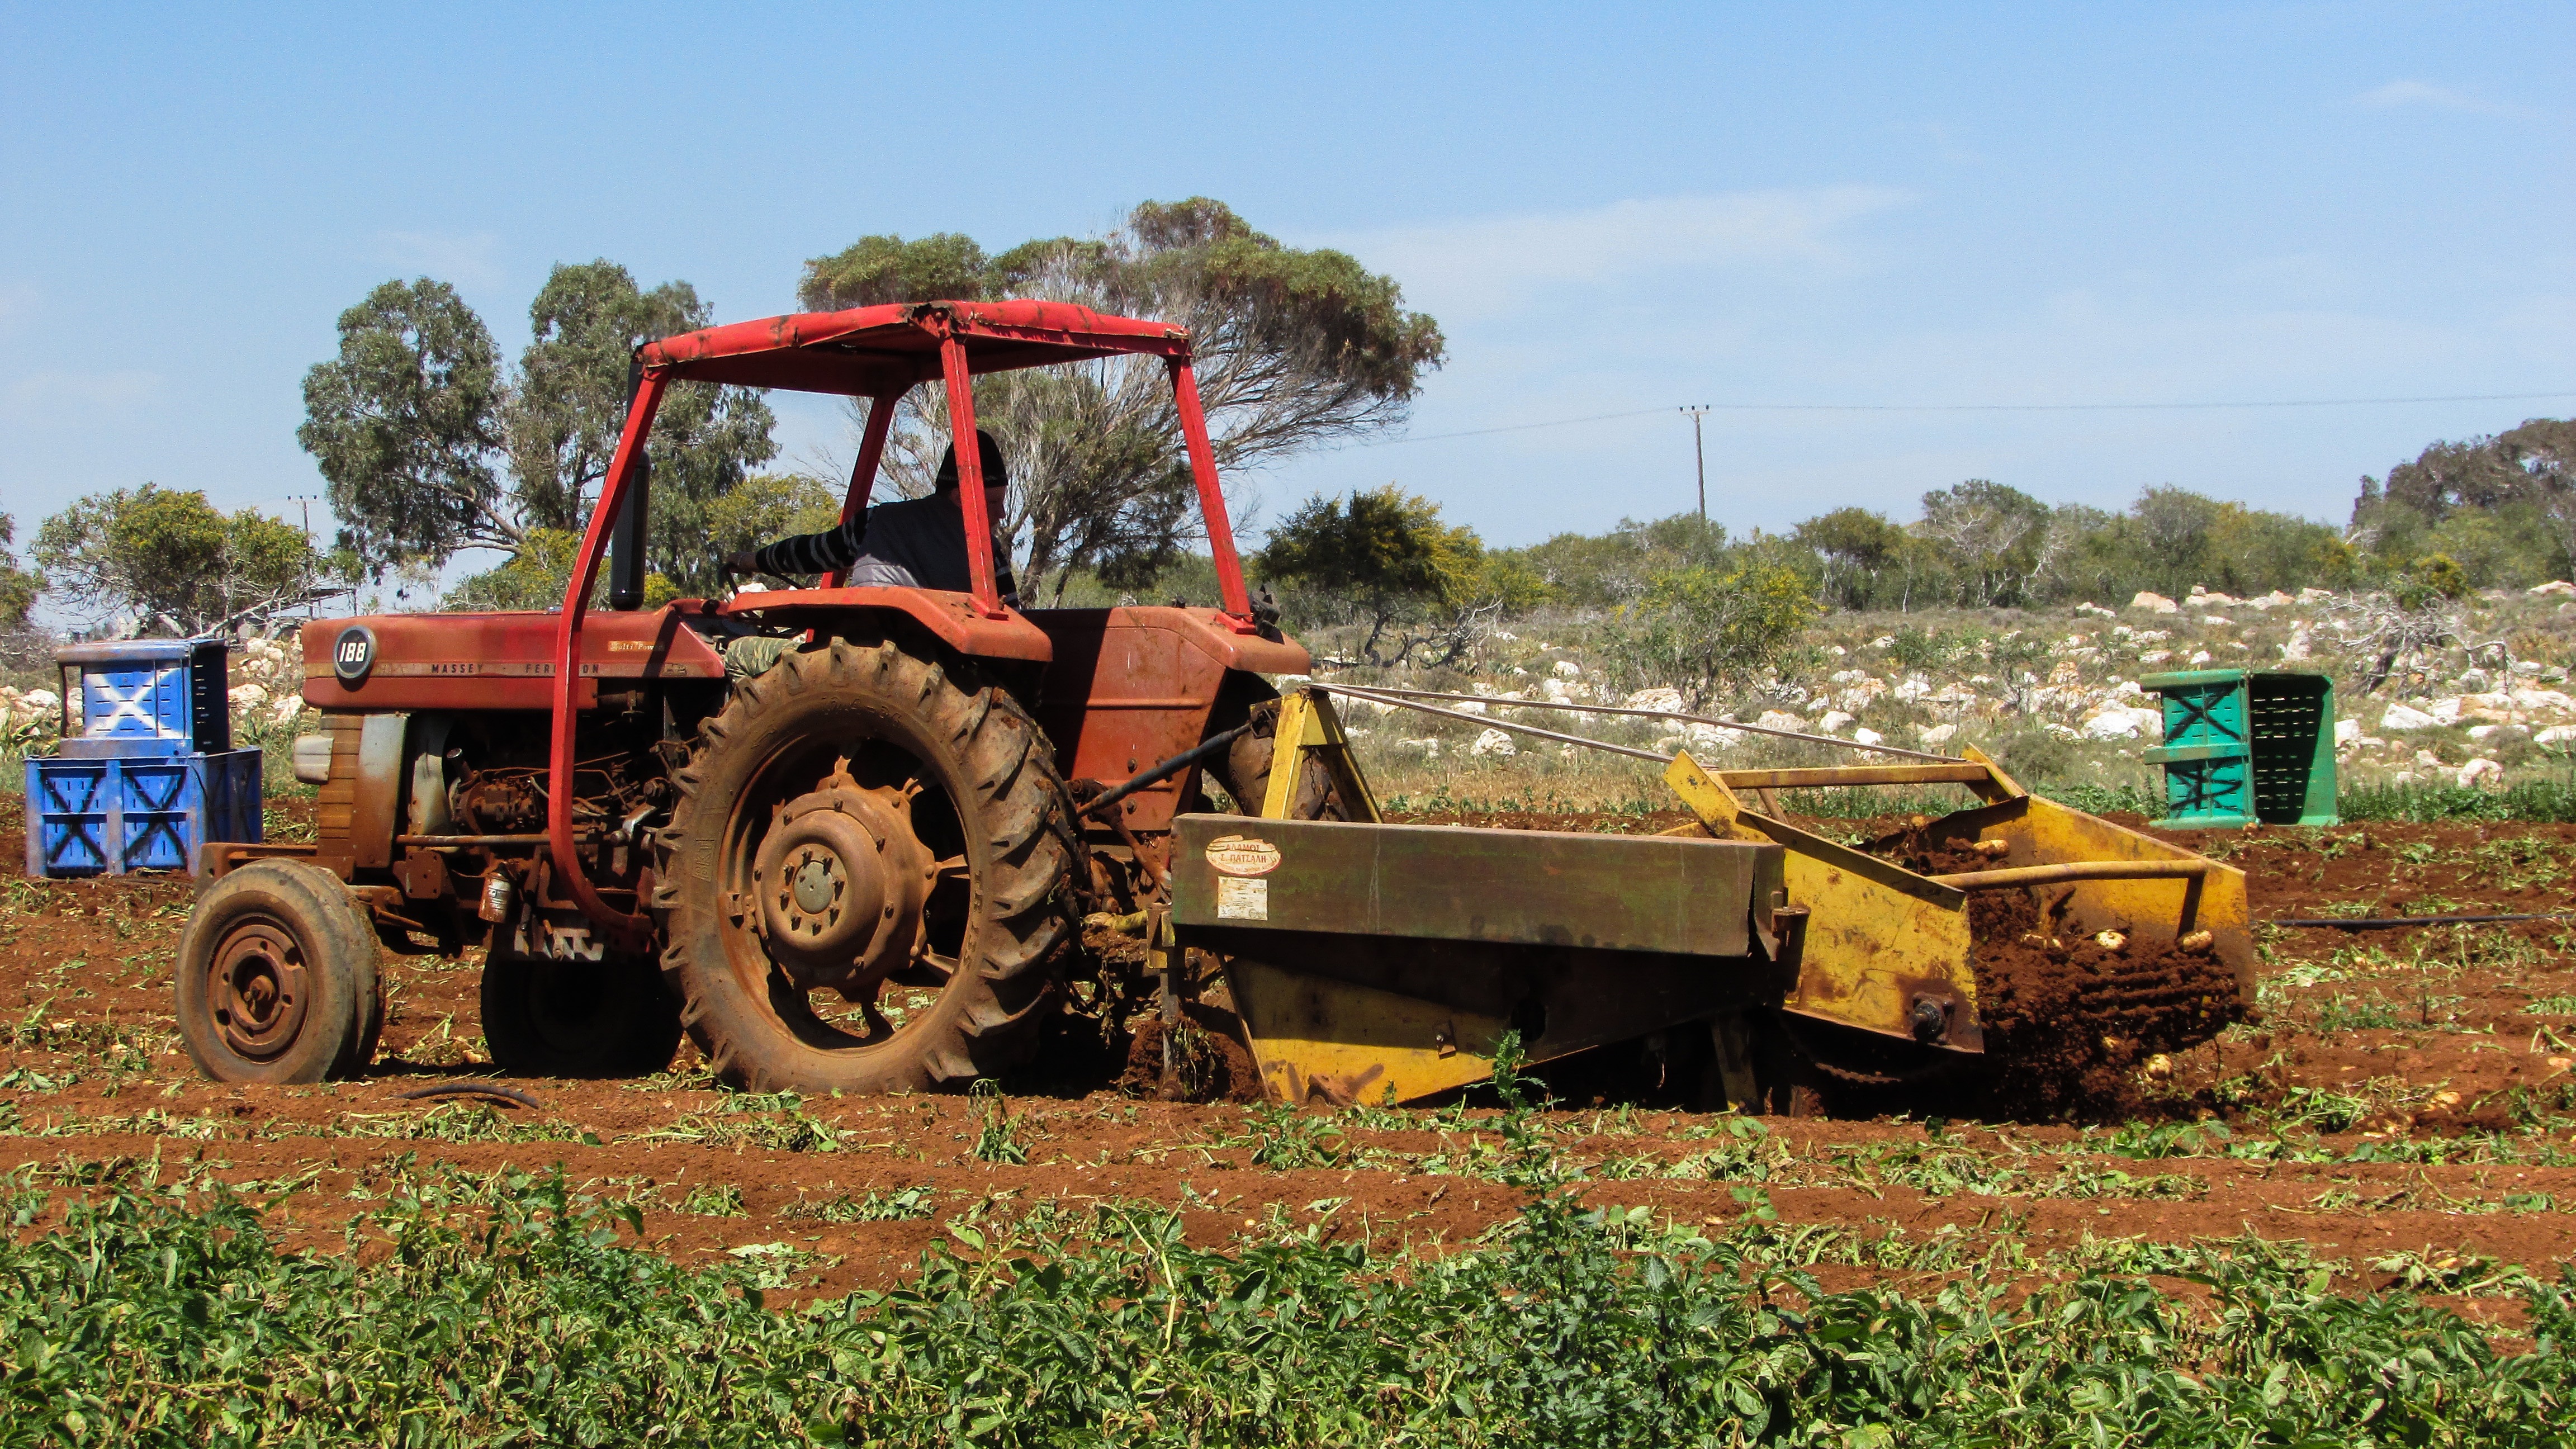
working, tractor, field, farm, vehicle, crop, soil, agriculture, bulldozer, plough, harvester, agricultural machinery, construction equipment, land vehicle, potato harvest